Question: Please indicate a possible affordance area of the surfboard that can be used for carrying
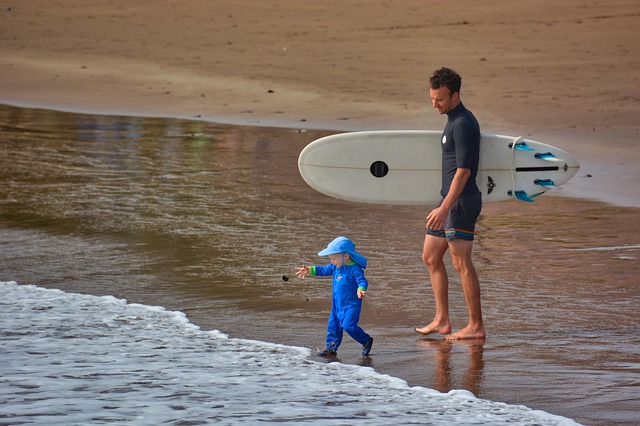
Answer: [297.5, 132, 579.5, 208]